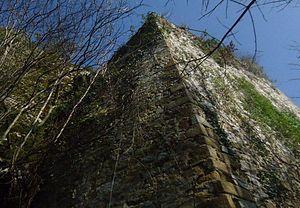
Dernière tour du château de Mortain encore visible aujourd'hui.
Mortain est une ancienne commune française, située dans le département de la Manche en région Normandie, devenue le 1ᵉʳ janvier 2016 une commune déléguée au sein de la commune nouvelle de Mortain-Bocage.